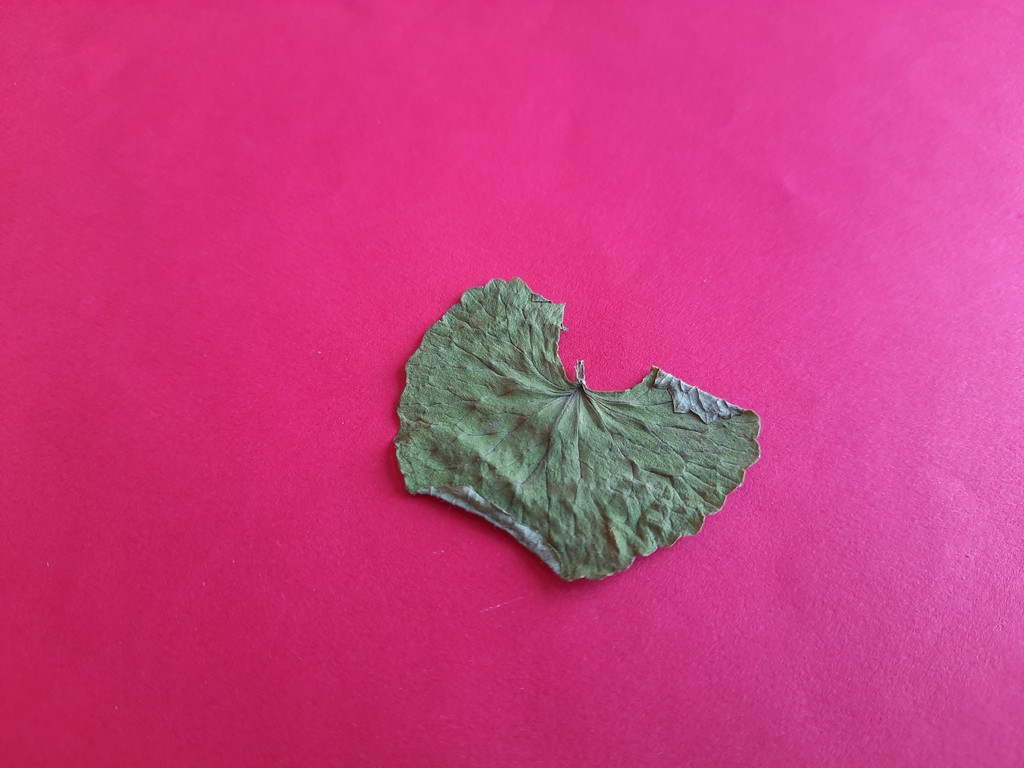
Label: Dried